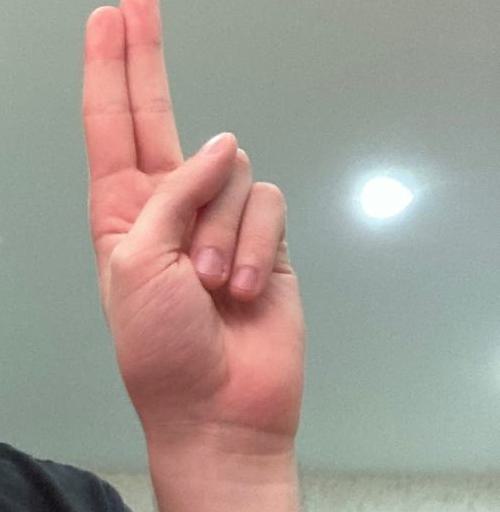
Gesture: two_up